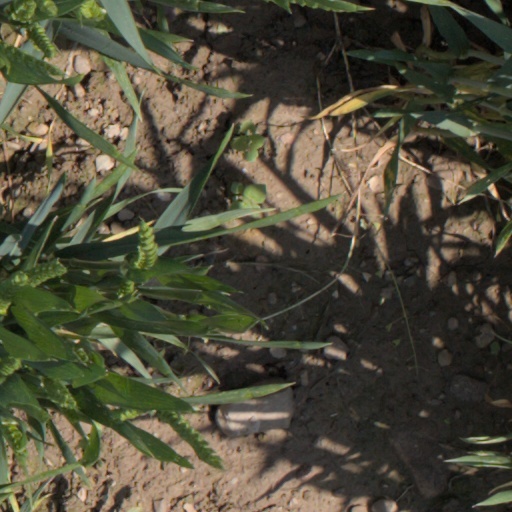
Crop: wheat